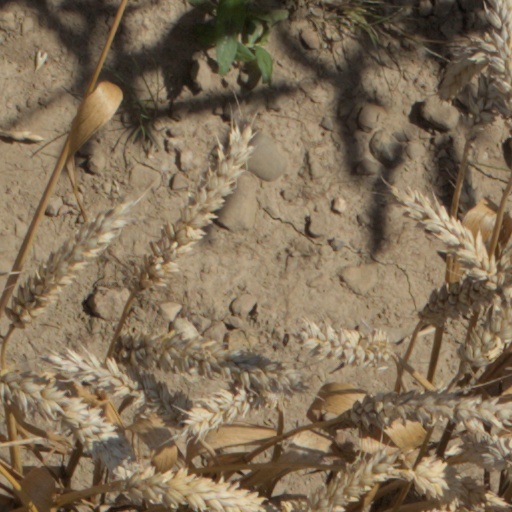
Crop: wheat